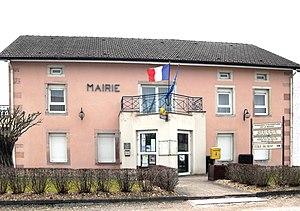
`La mairie de Raon-aux-Bois
Raon-aux-Bois est une commune française située dans le département des Vosges en région Grand Est.